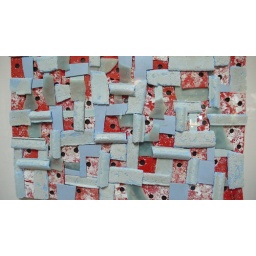
Those red bits are pieces of lobster pot collar. There are five 'elements' of plastic in this piece